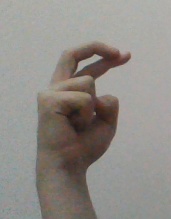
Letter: zay